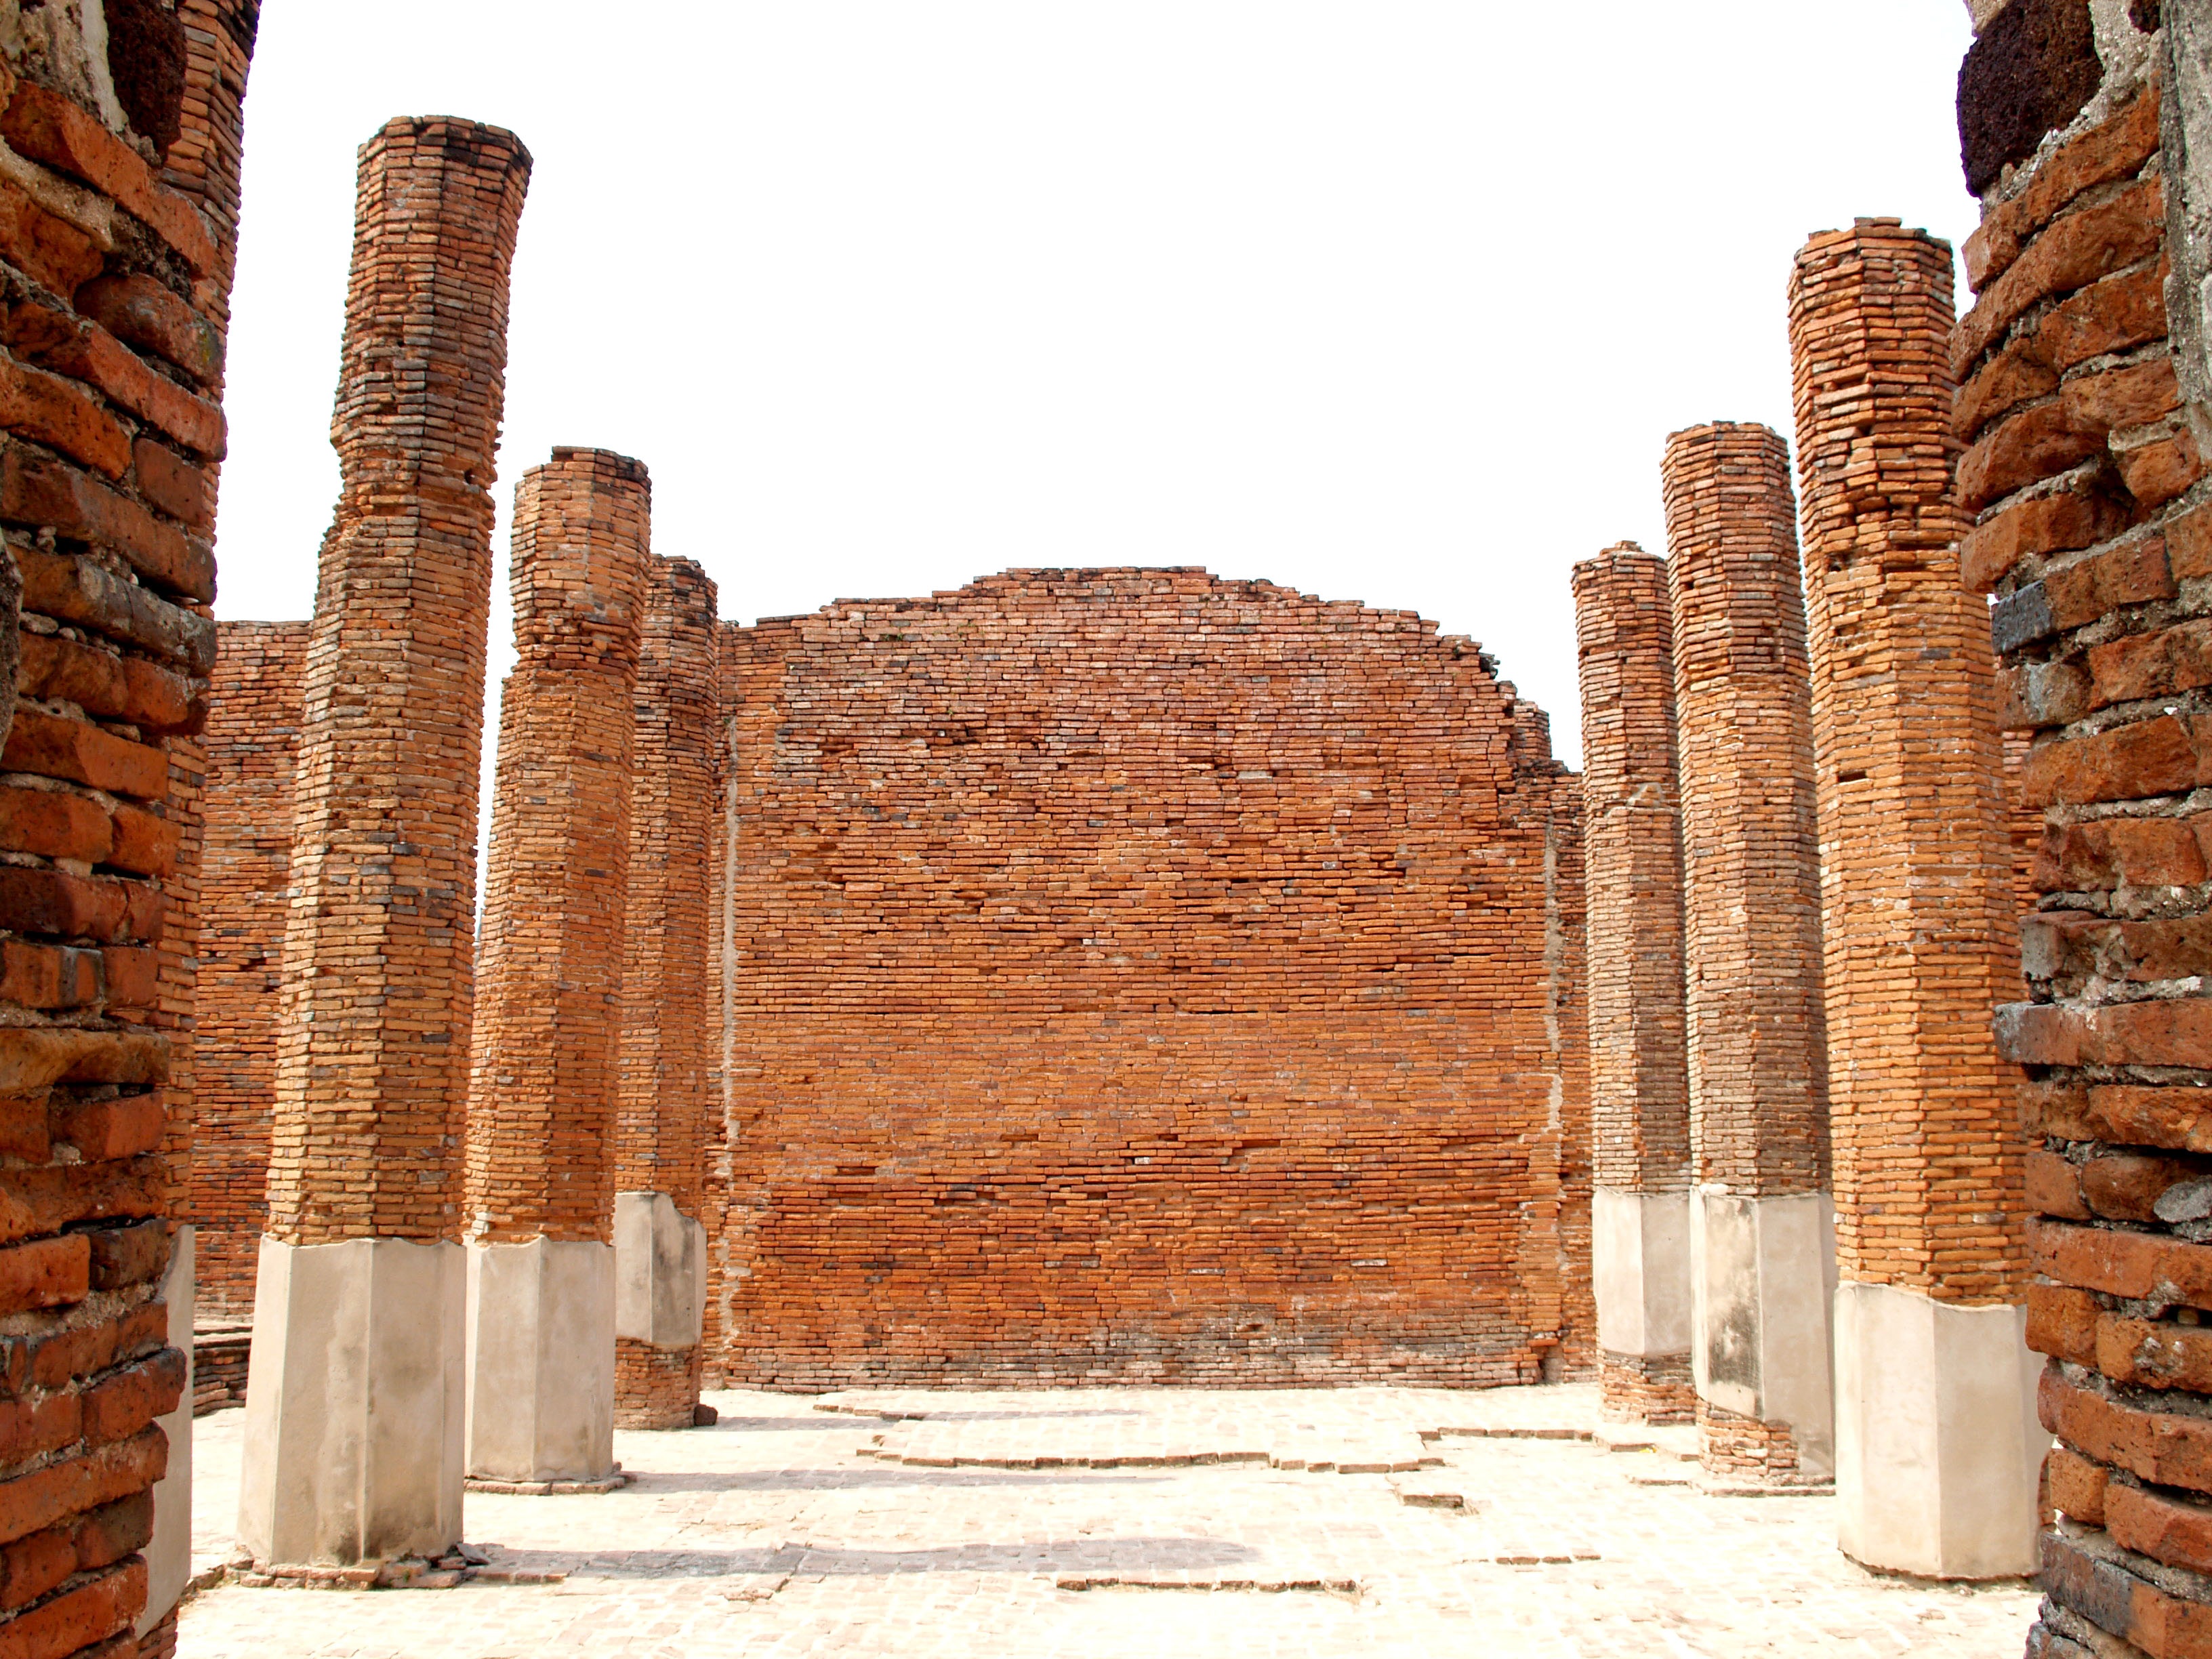
mountain, architecture, sky, wood, roof, building, old, wall, travel, statue, arch, golden, column, high, symbol, buddhist, buddhism, religion, asia, ancient, landmark, fortification, tourism, brick, place of worship, thailand, majestic, spiritual, siam, sculpture, religious, king, gold, temple, ornate, ruins, bright, monastery, mount, buddha, culture, history, worship, famous, royal, bangkok, brickwork, oriental, thai, traditional, rama, pagoda, wat, ayutthaya, wadi, southeast, spirituality, ethnicity, archaeological site, unesco world heritage site, historic site, ancient history, egyptian temple, ancient roman architecture, ancient greek temple